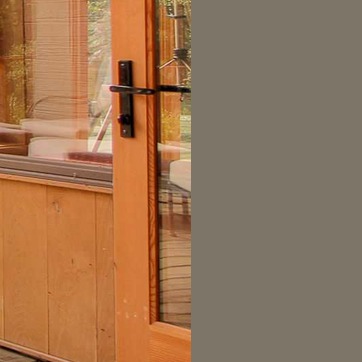
Material: glass